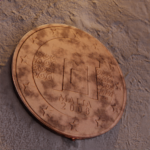
Coin value: 5cents
Country: mt
Edition: standard